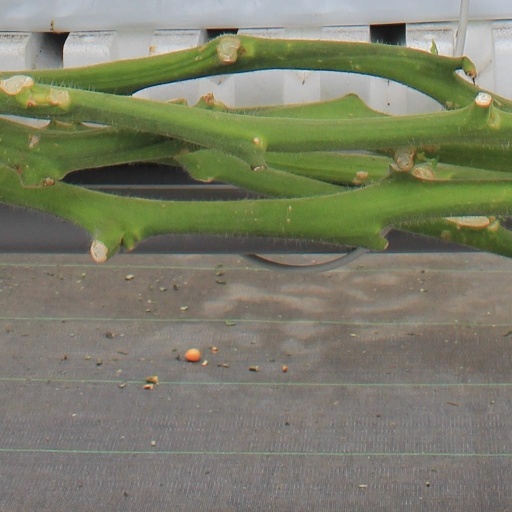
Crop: tomato